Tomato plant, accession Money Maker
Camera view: tilt-top (135 deg); turntable rotation: 30 degrees
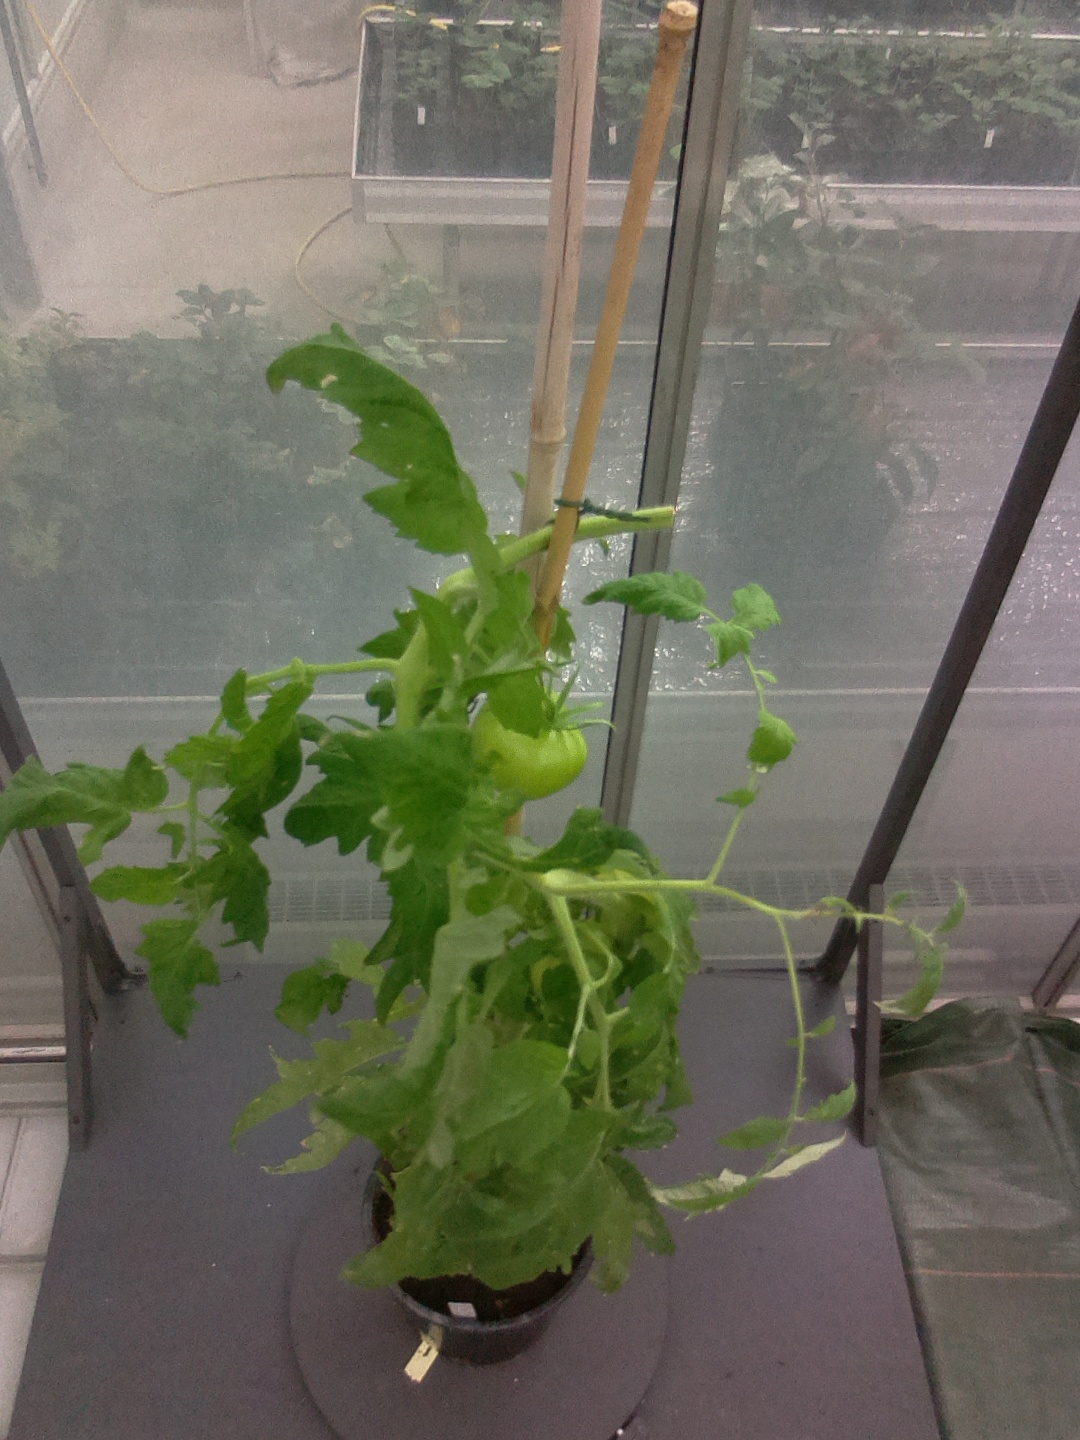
BBCH growth stage 77: 70%-80% of final fruit size